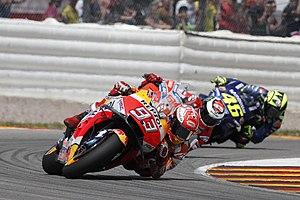
Valentino Rossi, né le 16 février 1979 à Urbino en Italie, est un pilote de vitesse moto.